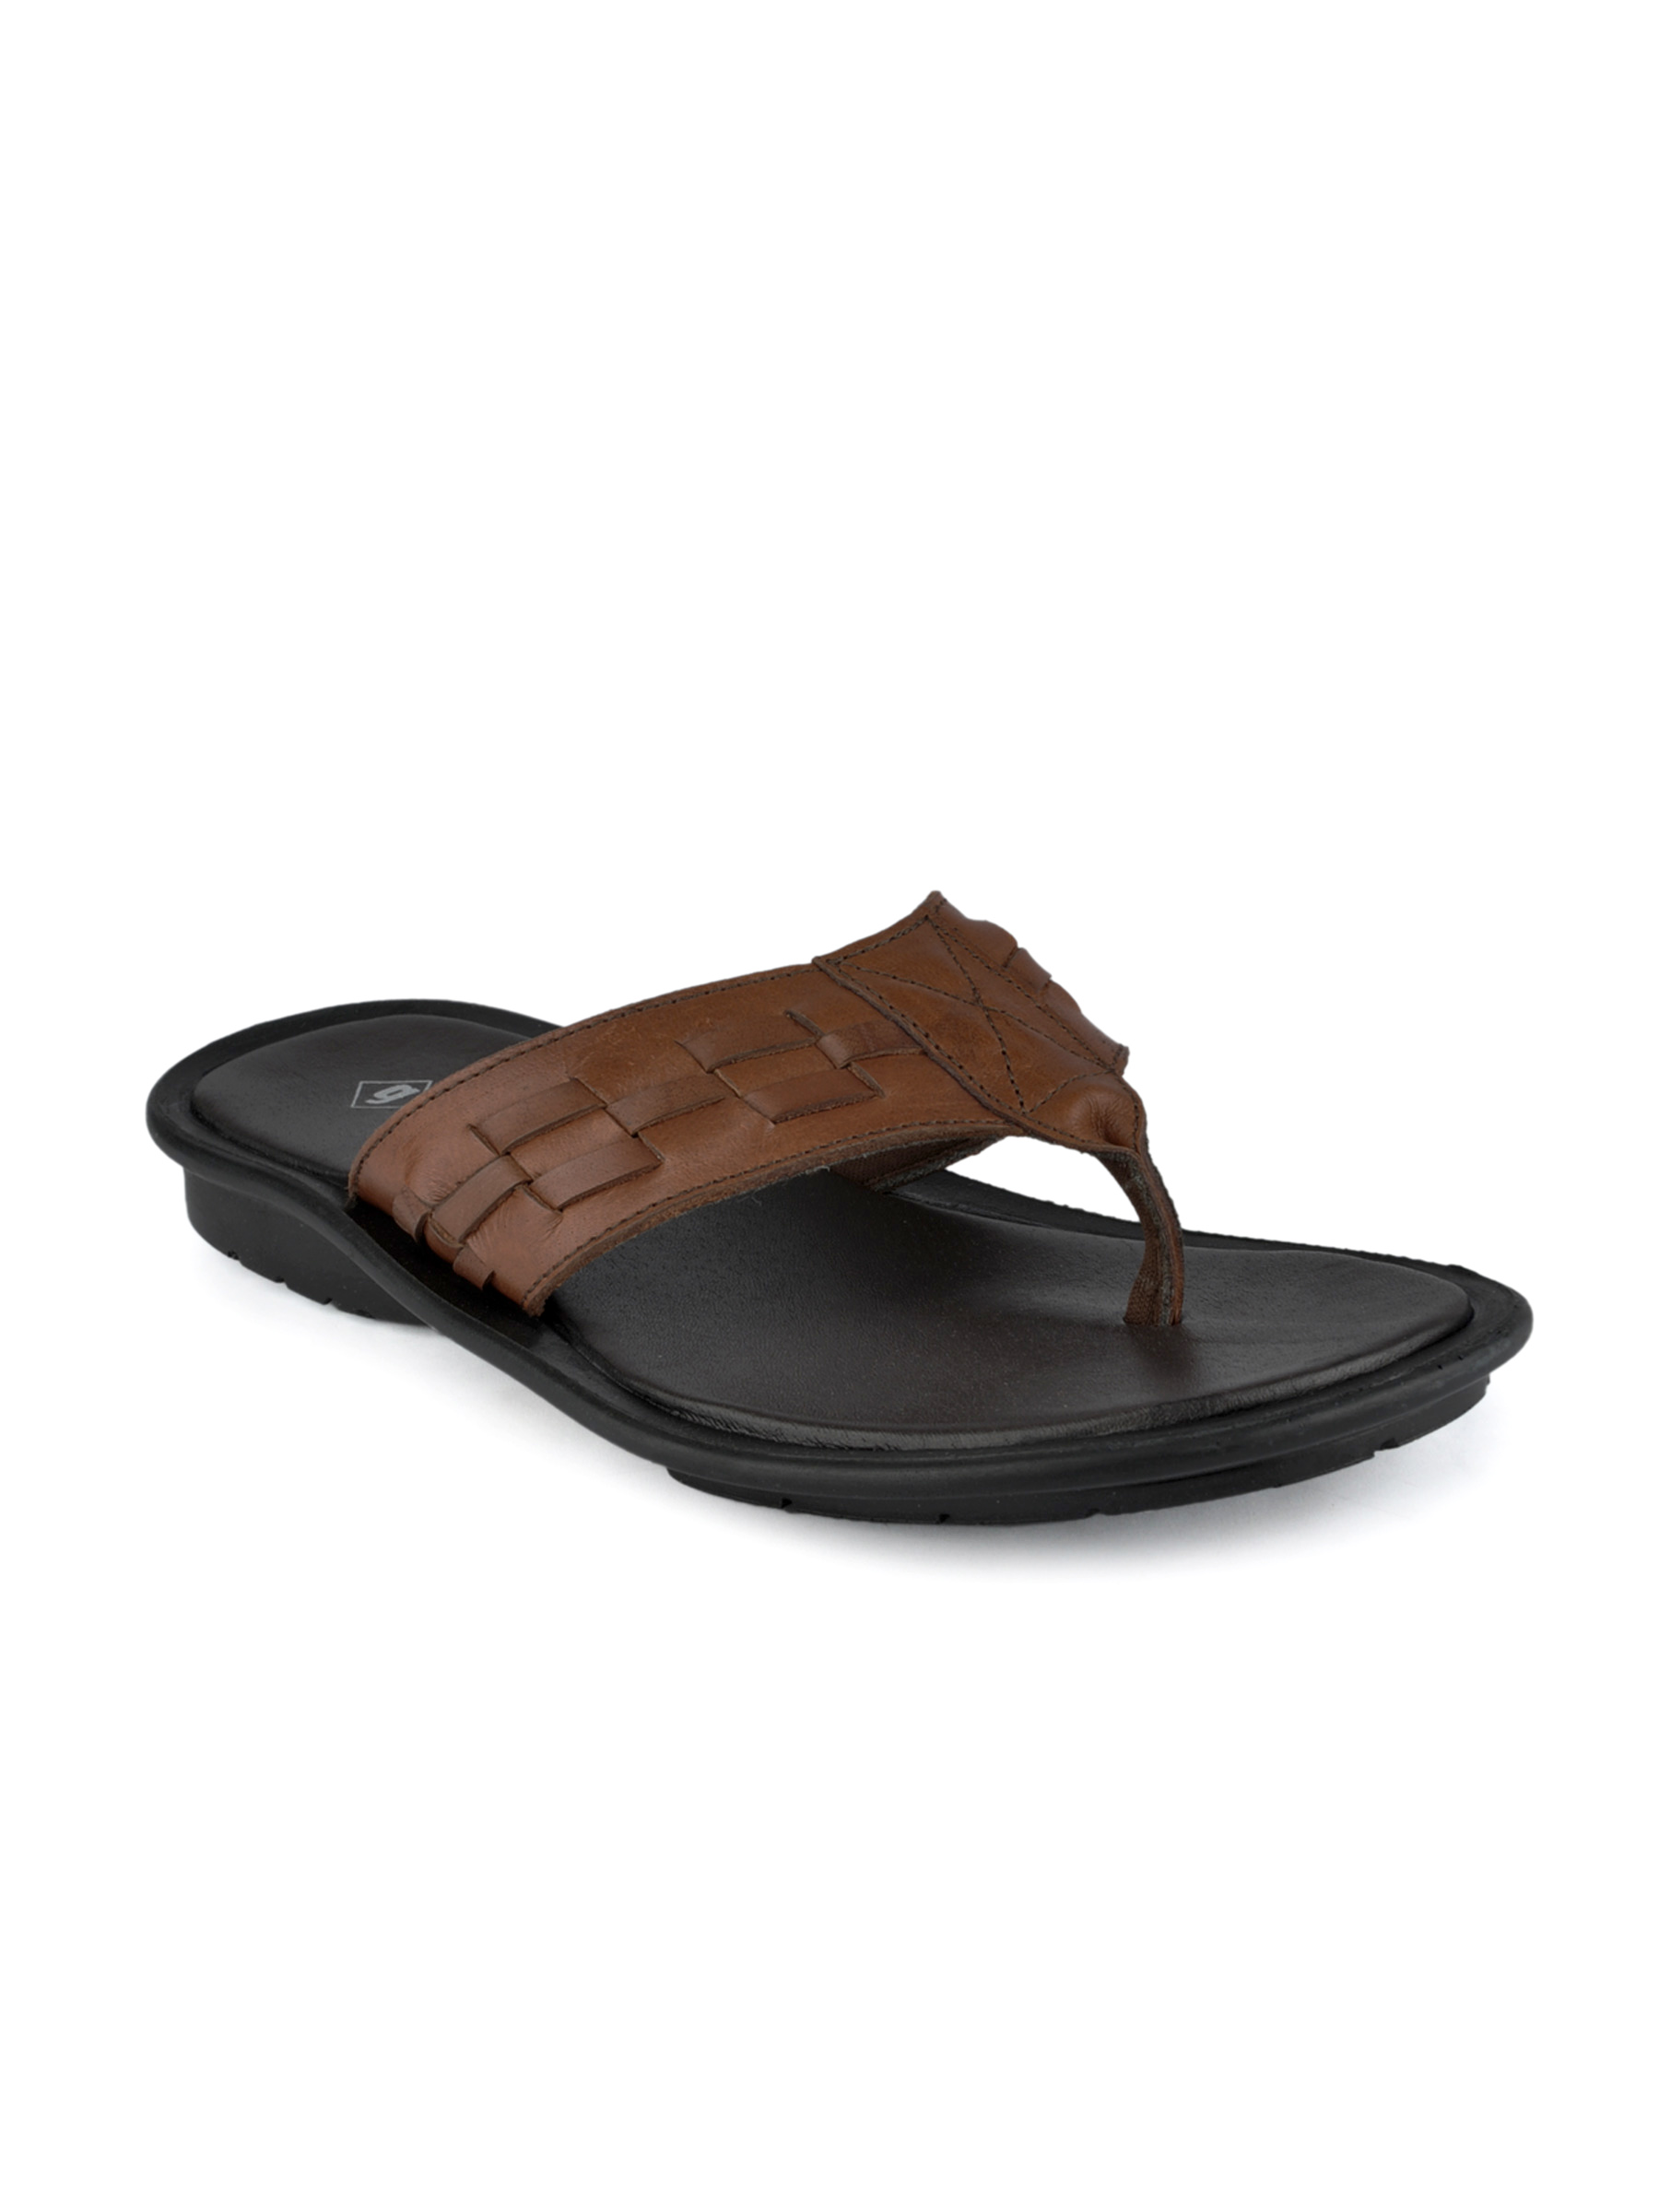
Ganuchi Men Brown Sandal
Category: Footwear / Sandal / Sandals
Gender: Men
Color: Brown
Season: Summer 2012
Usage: Casual